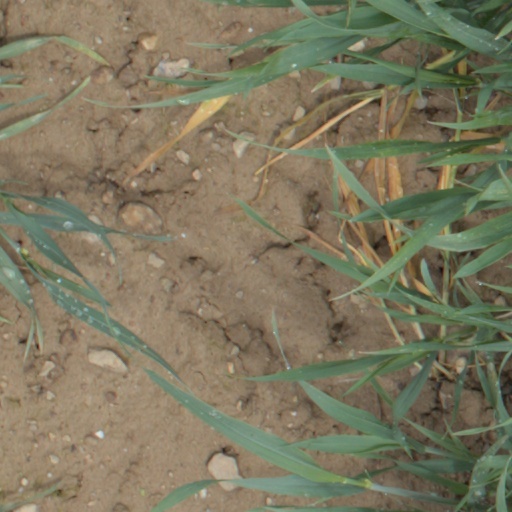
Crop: wheat